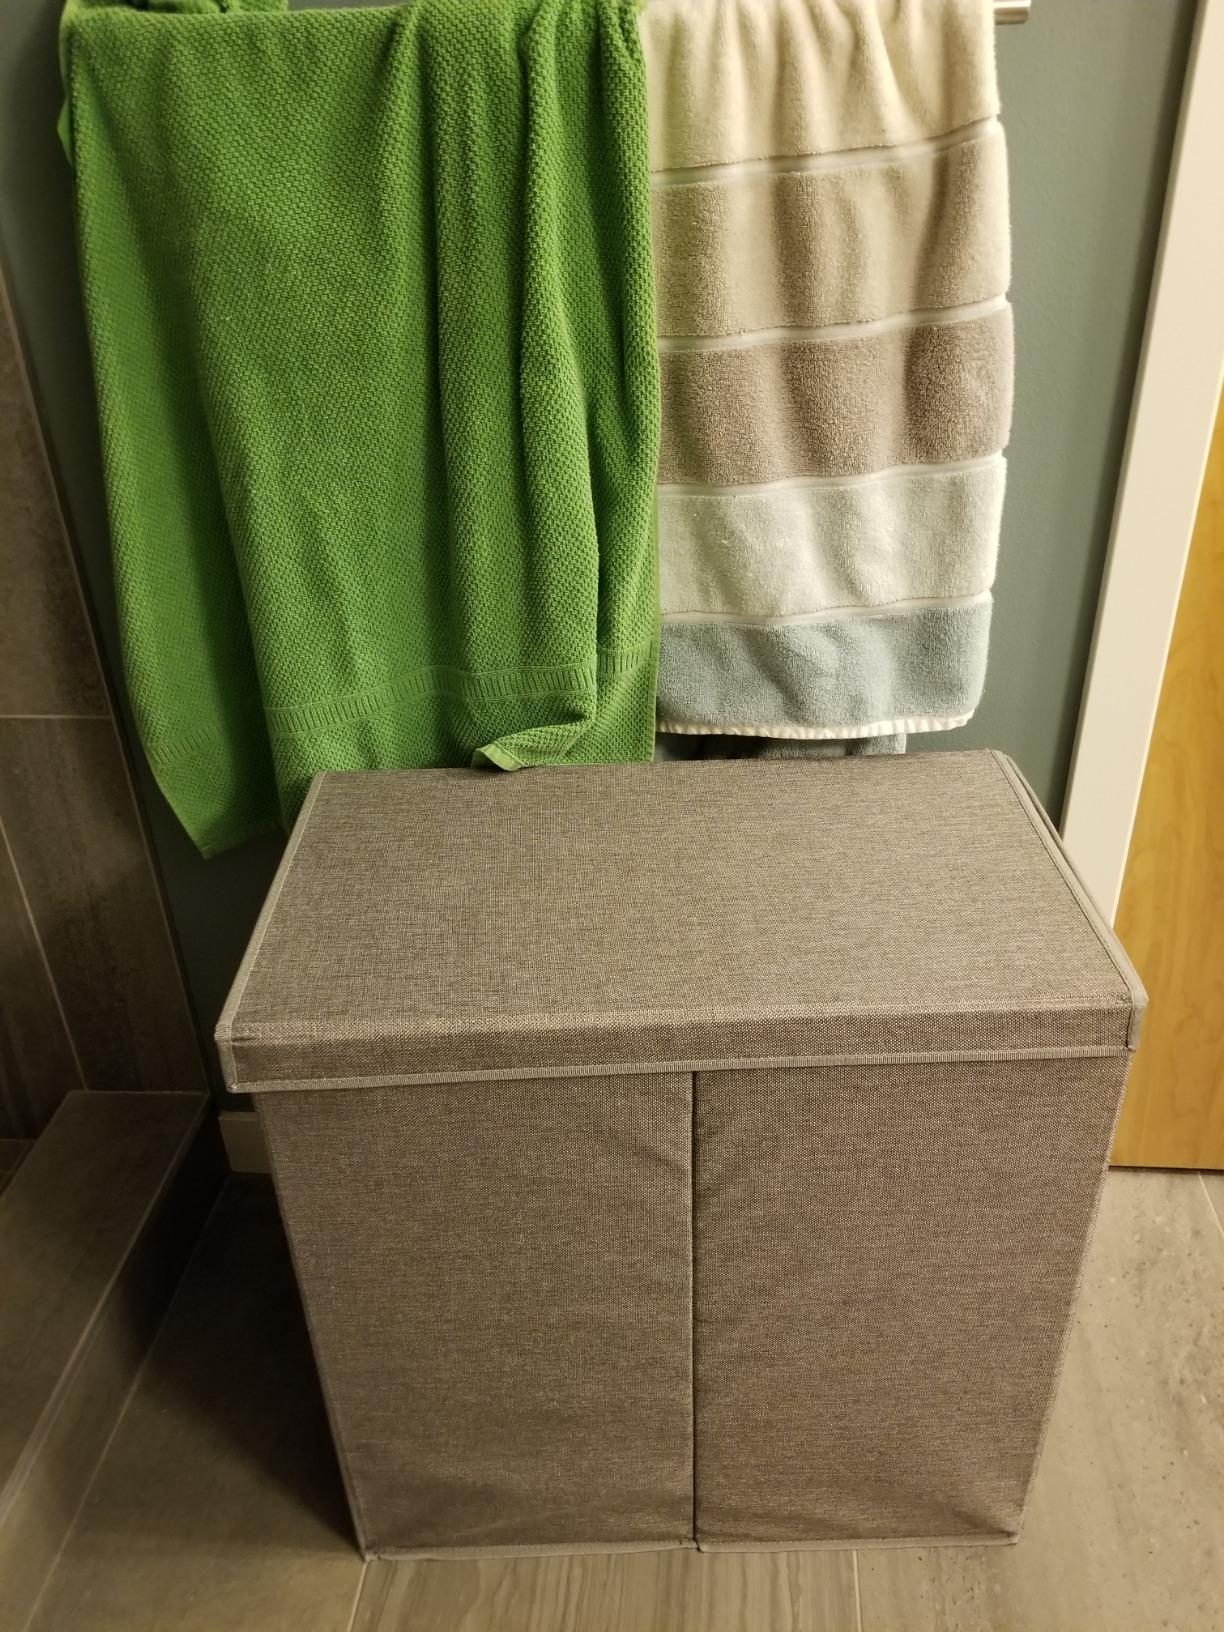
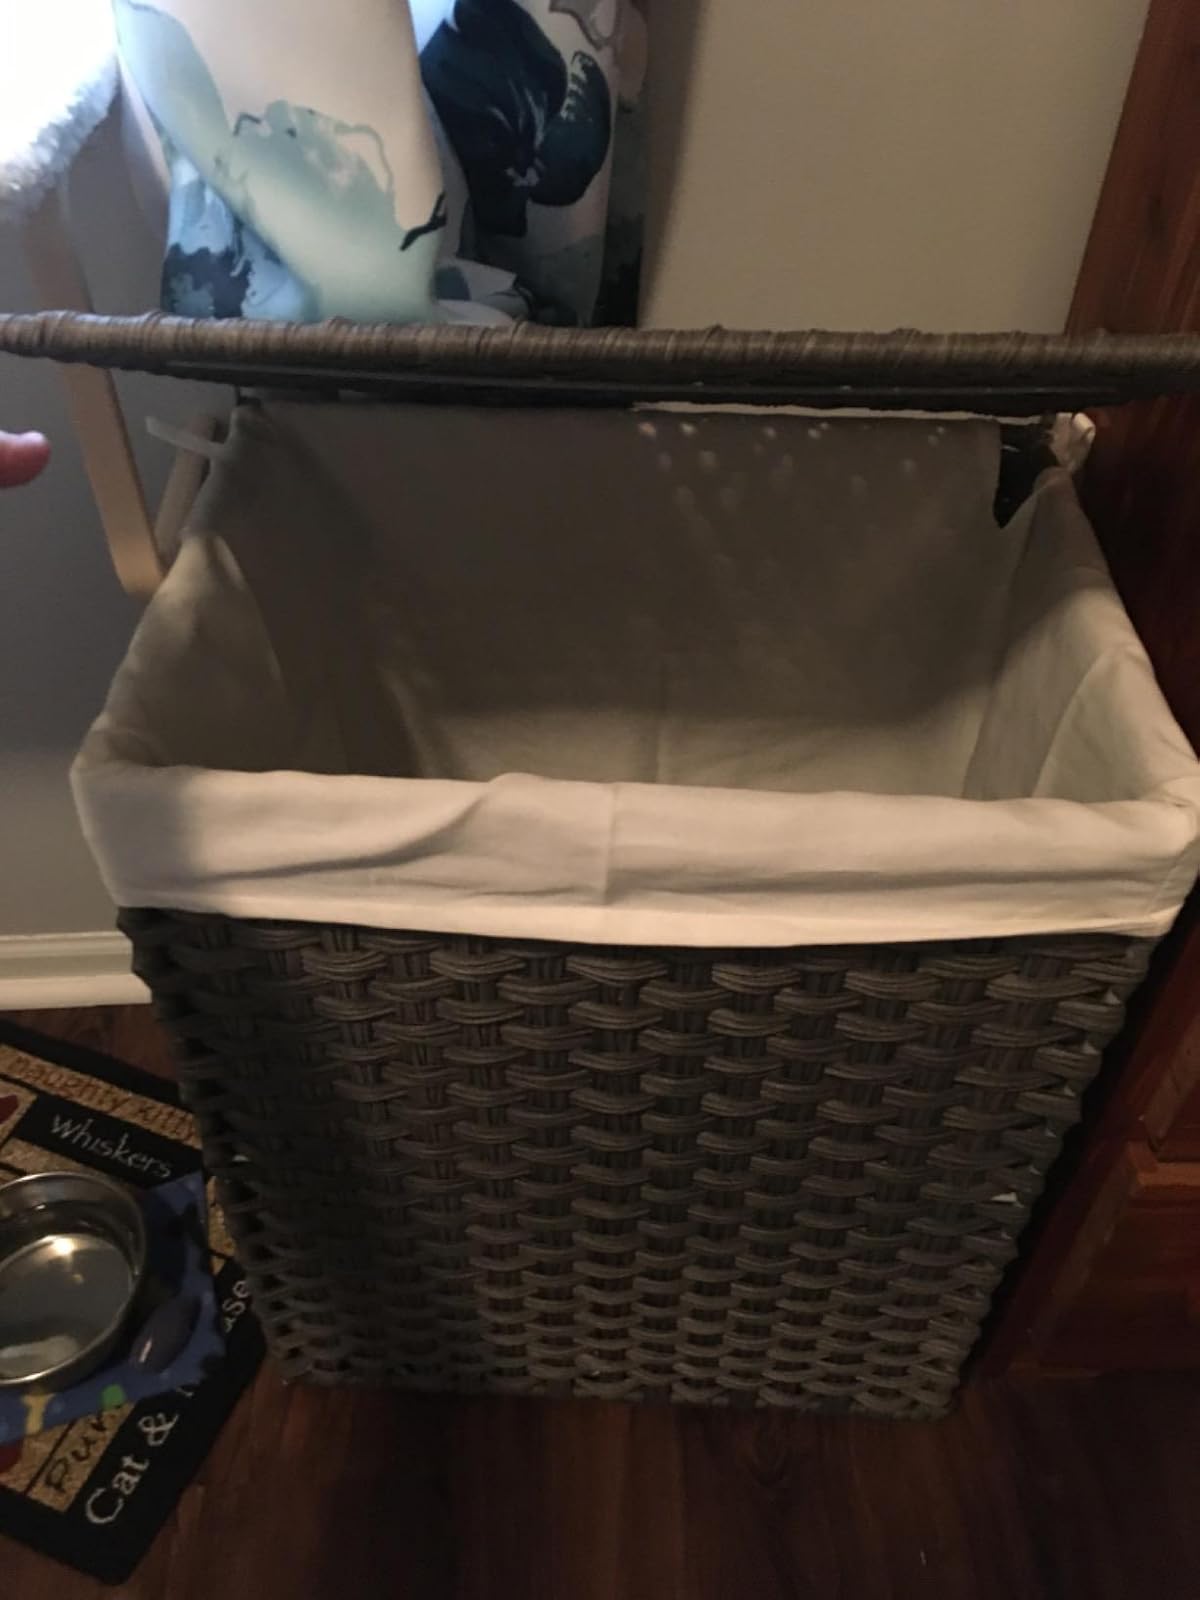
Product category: items_hamper
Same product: no